Cape York Peninsula

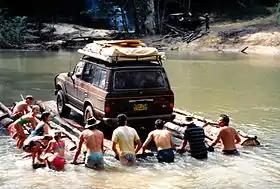
Tourists crossing the Wenlock River in the Wet Season

The Peninsula Ridge forms the drainage divide between the Gulf of Carpentaria and the Coral Sea. To the west, a series of large, winding river systems including the Mitchell, Staaten, Coleman, Holroyd, Archer, Watson, Wenlock, Ducie and Jardine catchments empty their waters into the Gulf of Carpentaria. During the dry season, those rivers are reduced to a series of waterholes and sandy beds. Yet, with the arrival of torrential rains in the wet season, they swell to mighty waterways, spreading across extensive floodplains and coastal wetlands and giving life to a vast array of freshwater and wetland species.